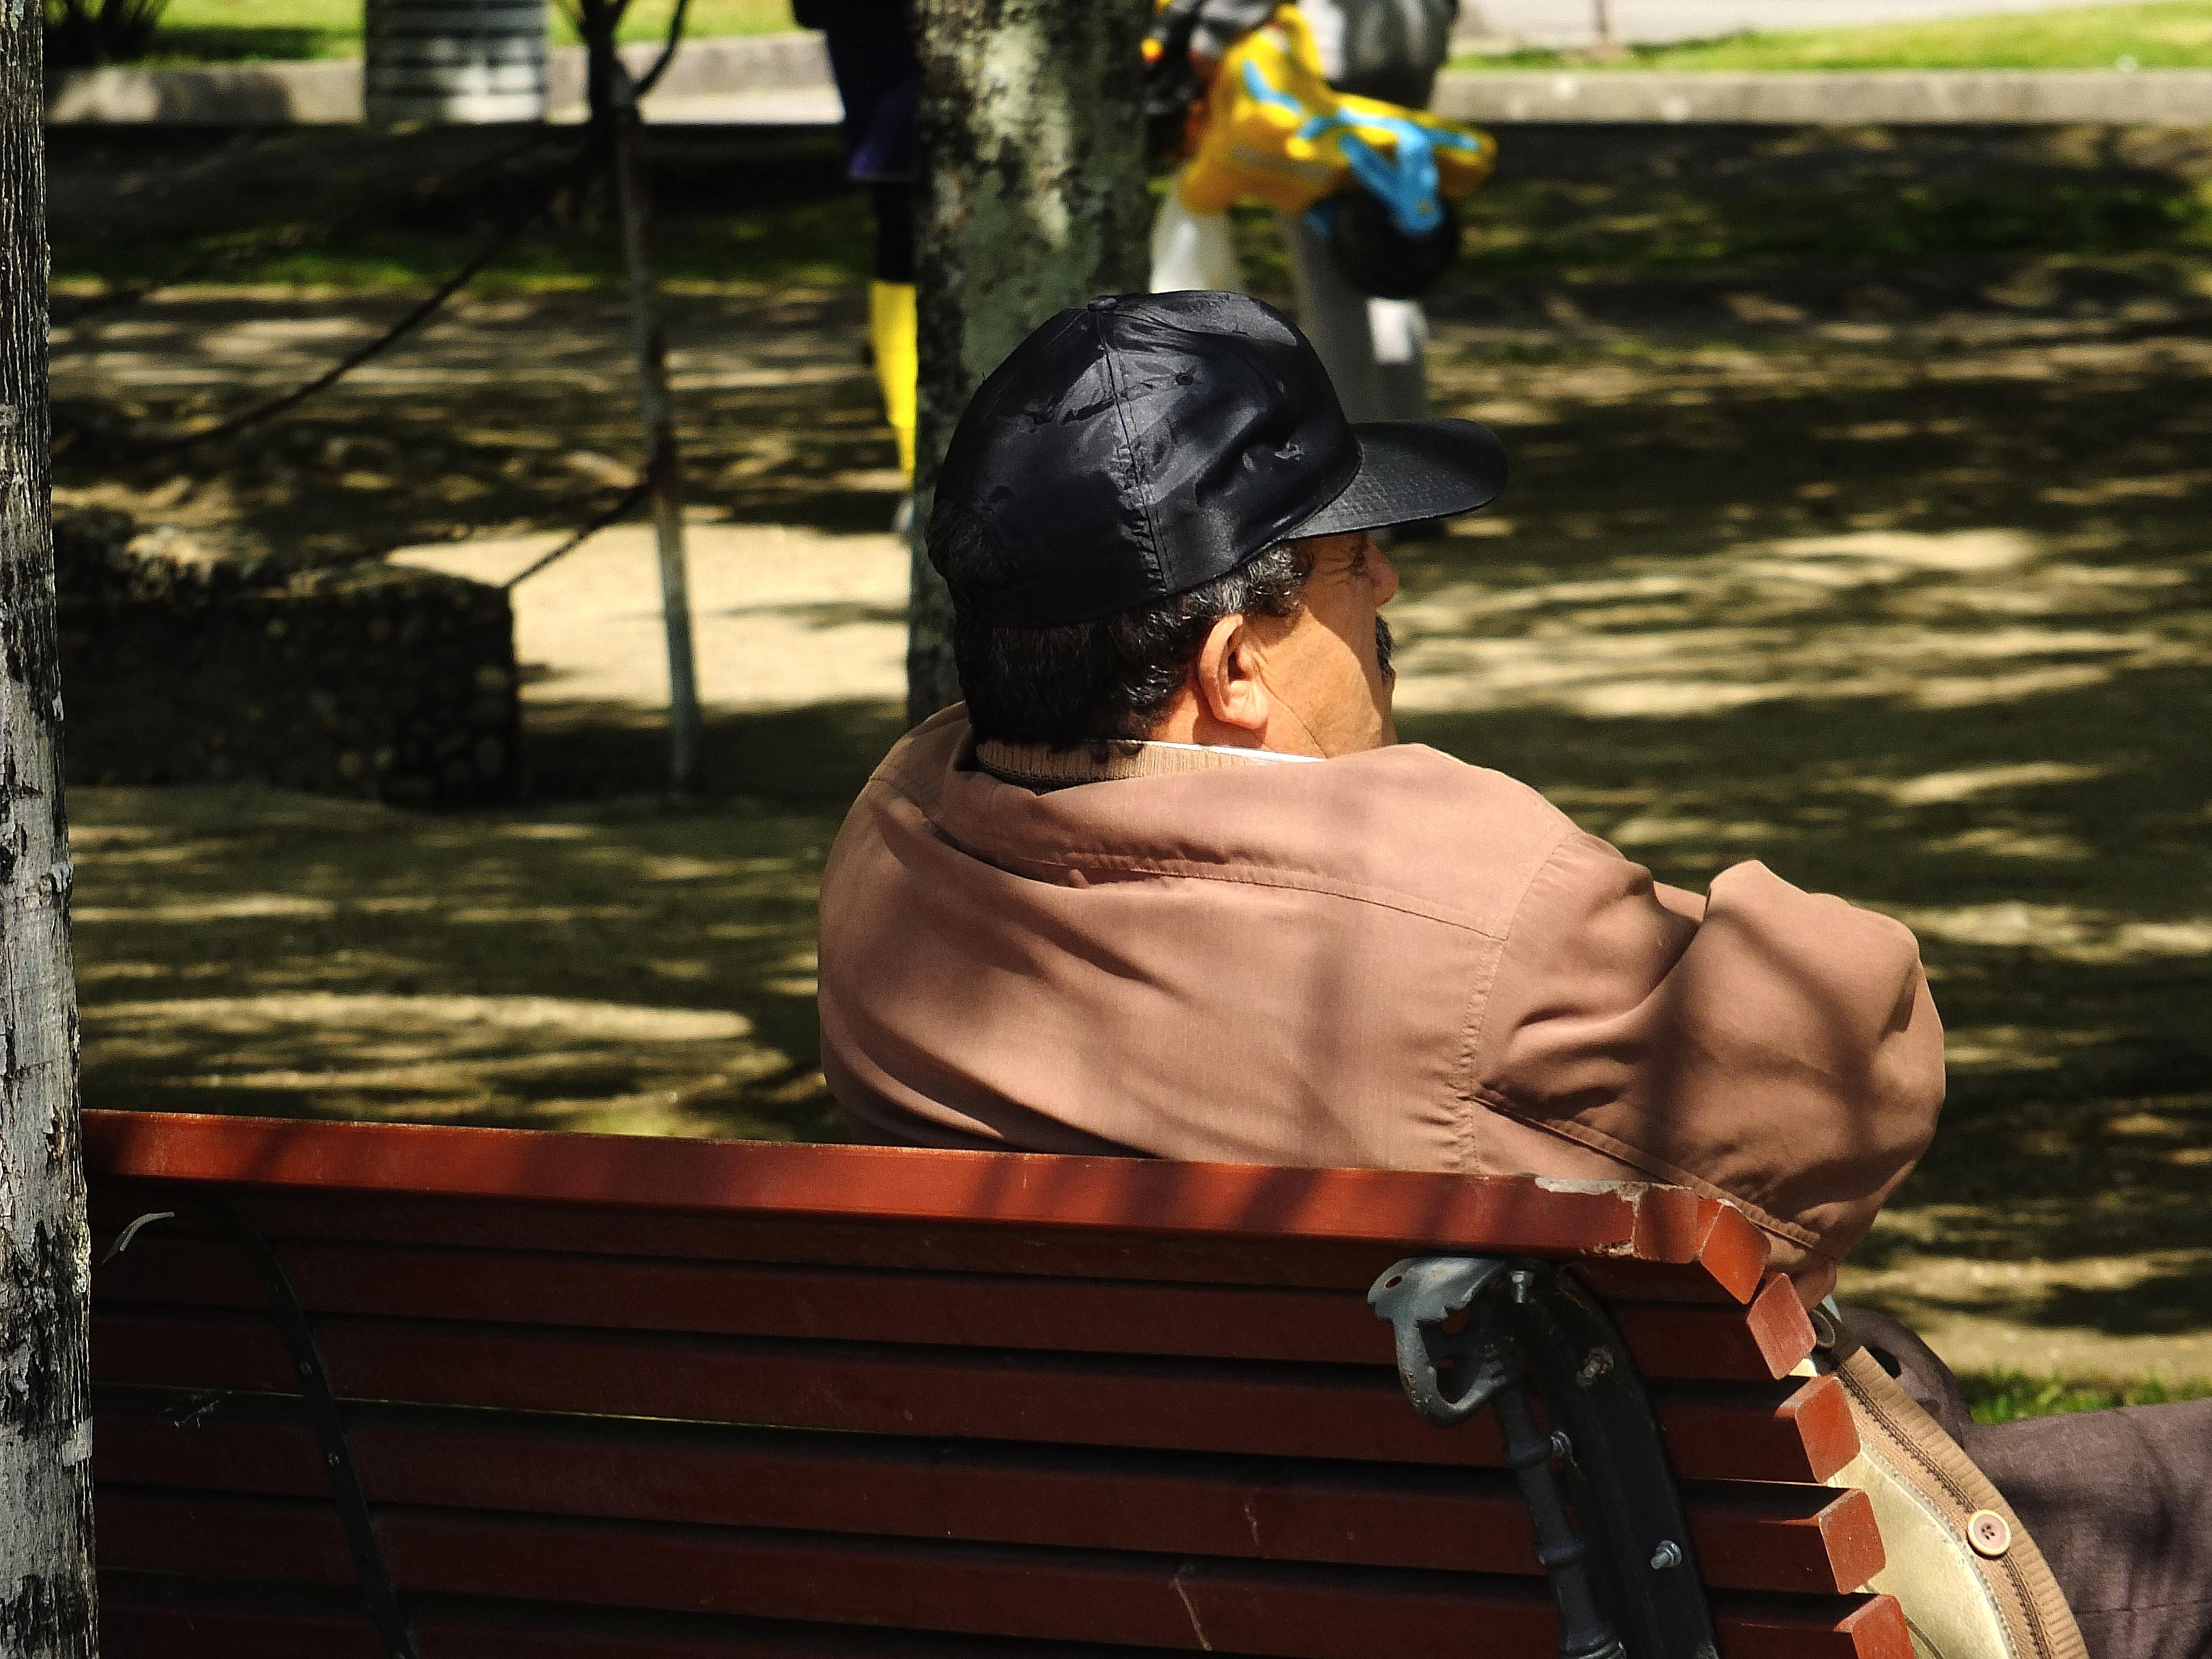
landscape, horse, spain, galicia, pontevedra, jockey, paisajes, espana, ggl1, gaby1, varios, some, cangasdomorrazo, fujifilmxs1, horse like mammal